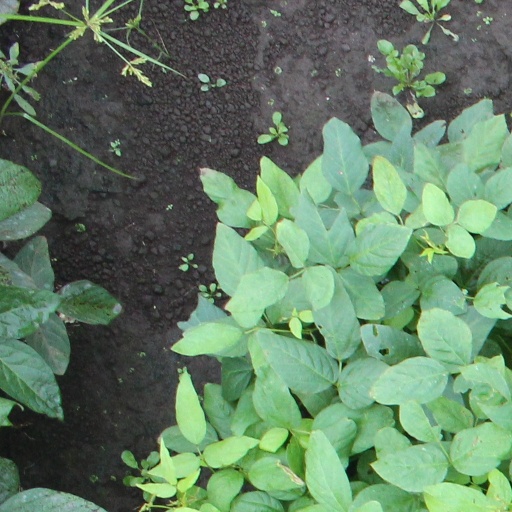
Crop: soybean